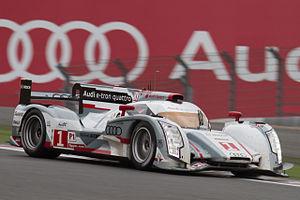
Le Championnat du monde d'endurance FIA 2012 est la première édition de cette compétition issue de l'Intercontinental Le Mans Cup. Elle se déroule du 17 mars au 27 octobre 2012. Elle comprend huit manches dont les 24 Heures du Mans.